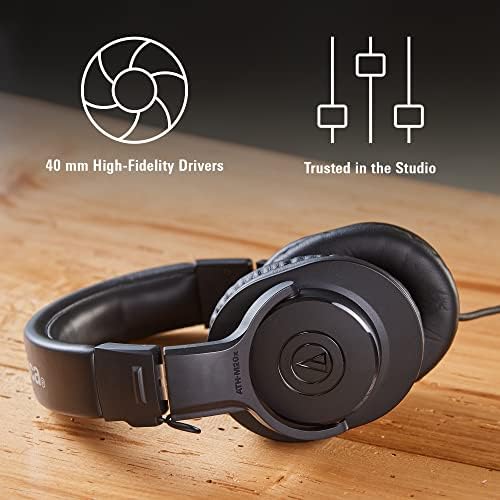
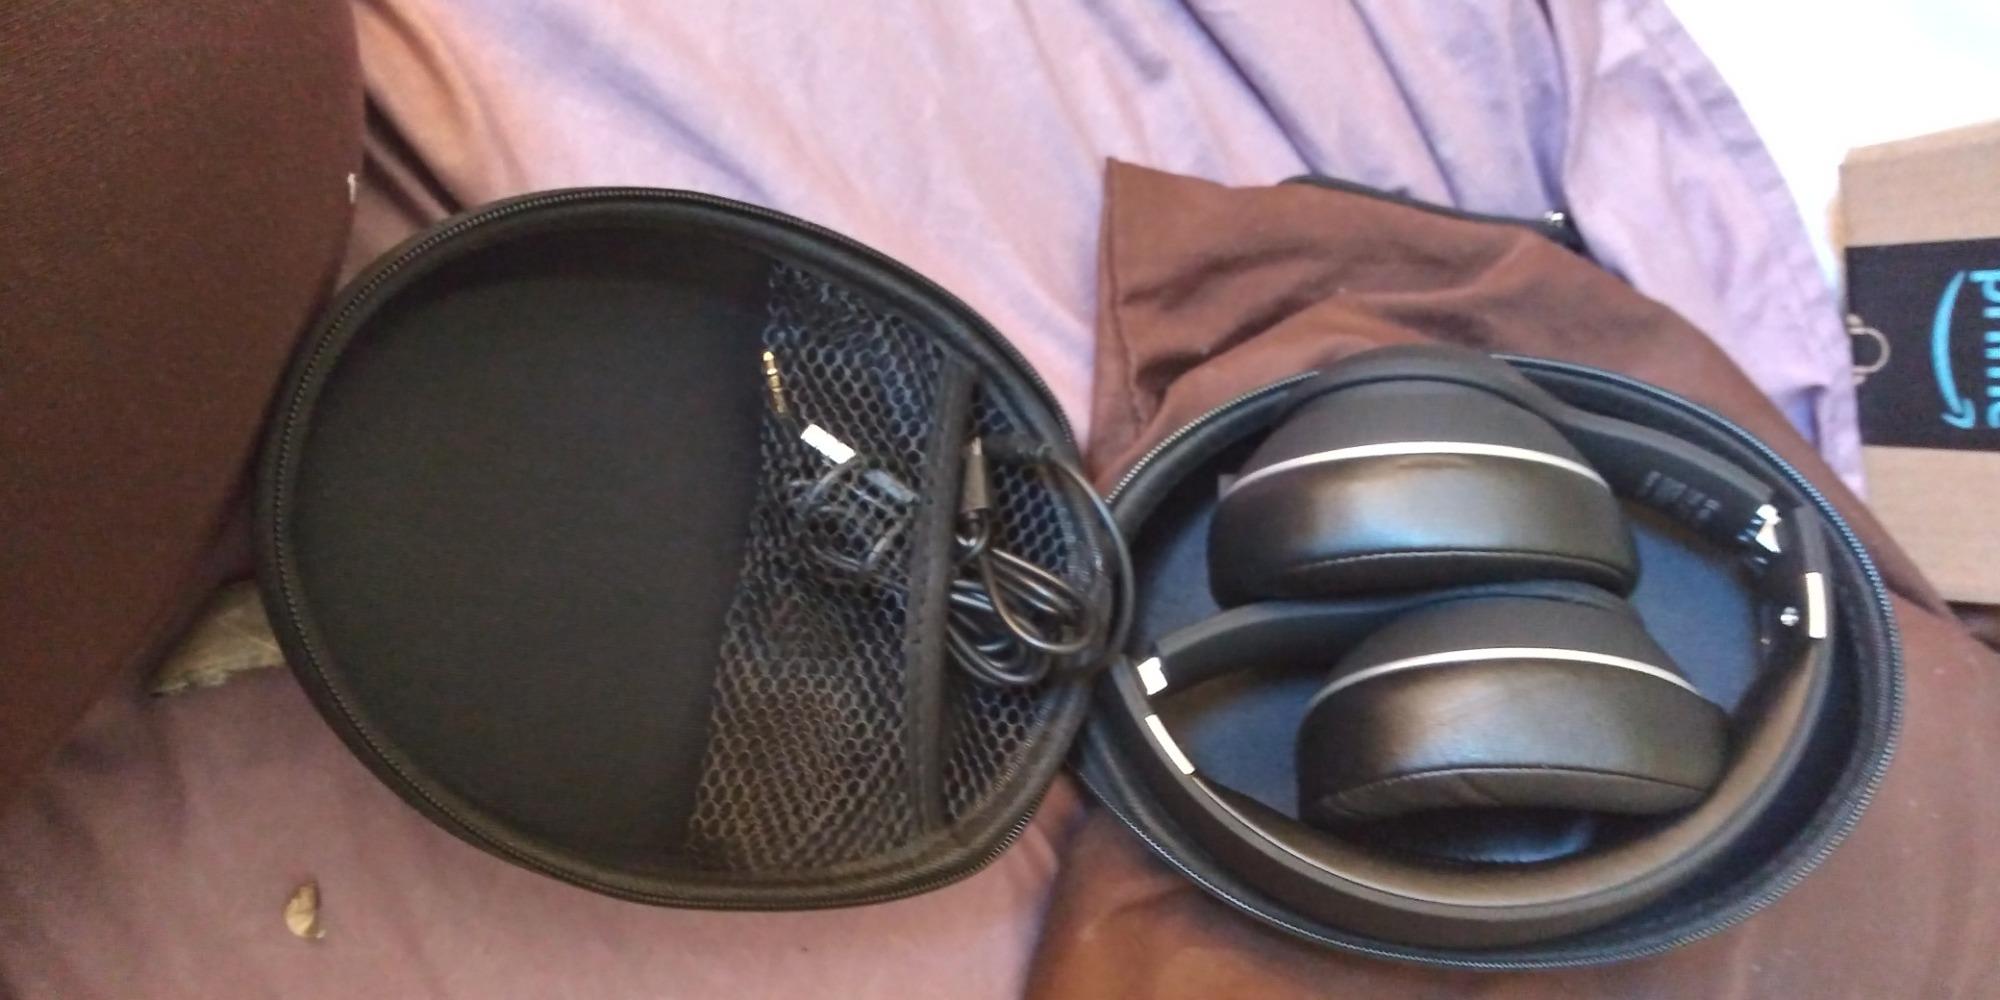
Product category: headphones
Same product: no